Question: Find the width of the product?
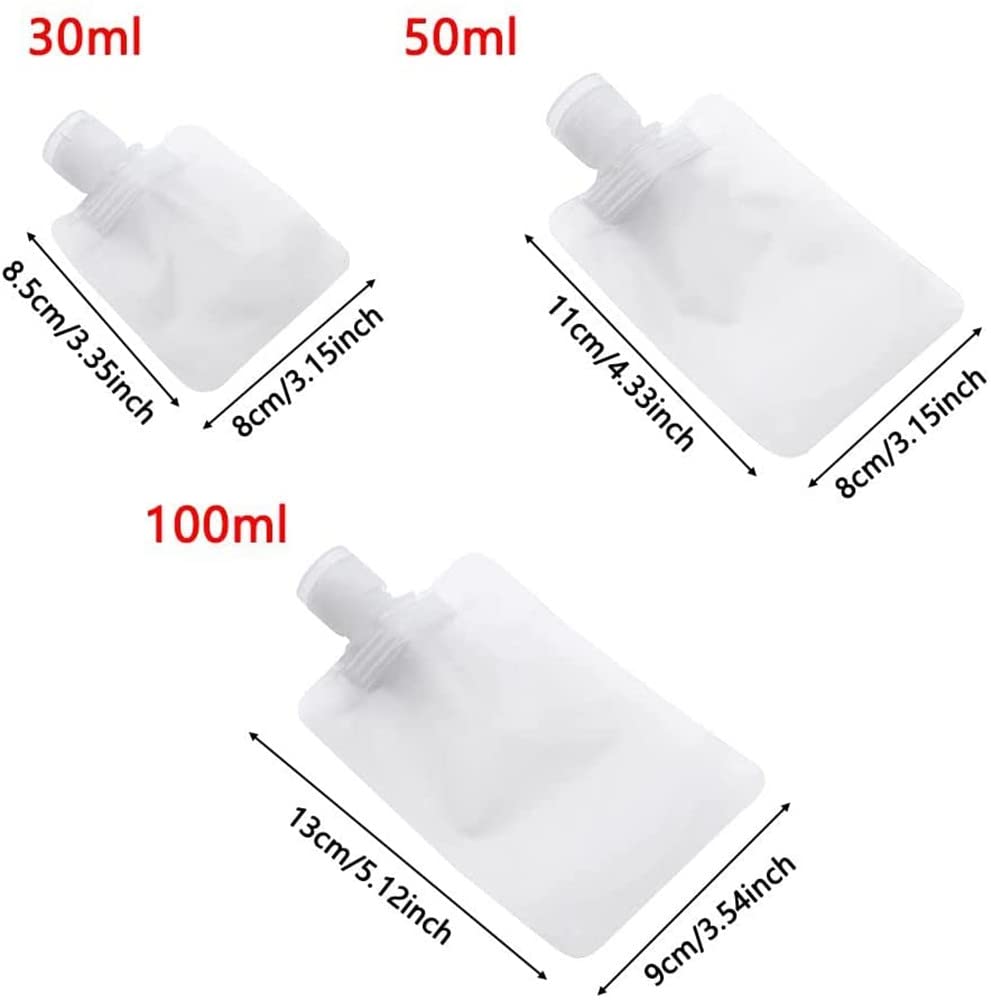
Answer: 9.0 centimetre